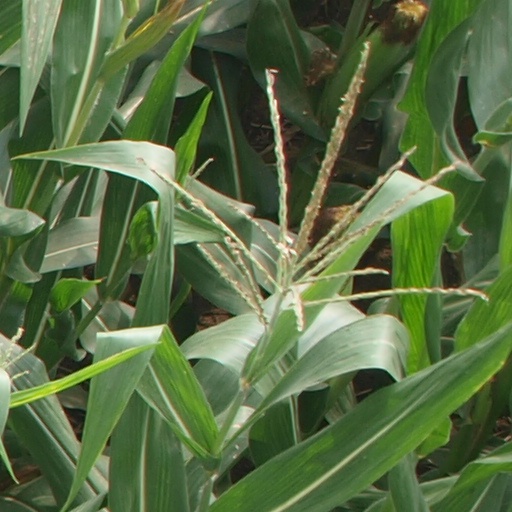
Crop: maize; corn